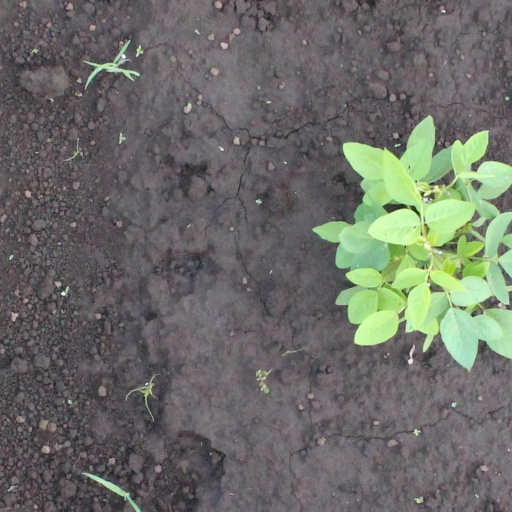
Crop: soybean